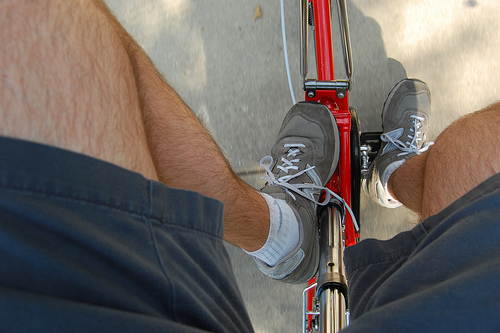
user: Given an image and a question. Answer the question in a short answer. Question: What brand shoe is the person wearing? Short Answer:
assistant: new balance